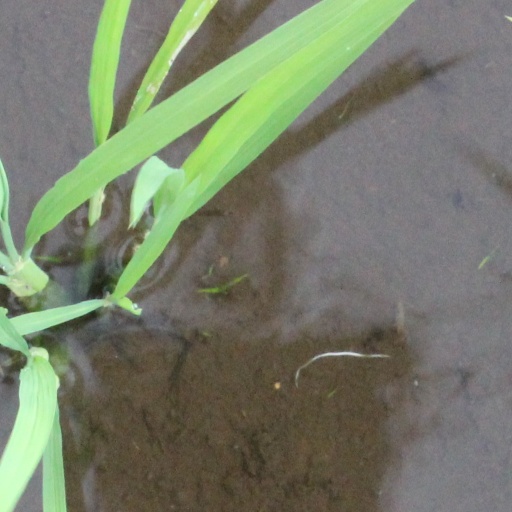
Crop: rice